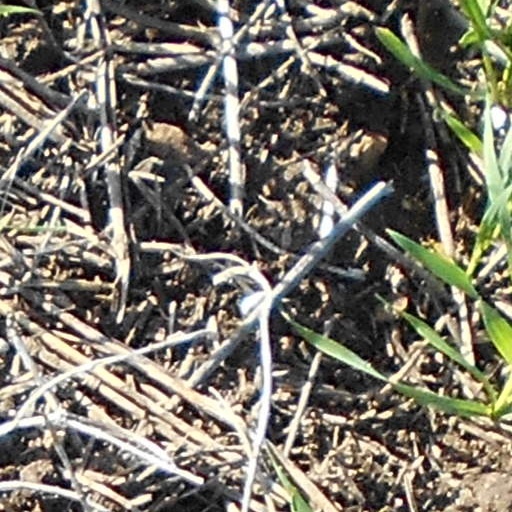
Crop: wheat